Lewis Brisbois Bisgaard & Smith

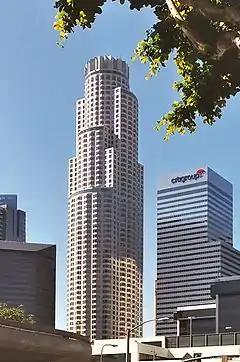
Lewis Brisbois' largest office is located at the U.S. Bank Tower in Los Angeles.

Lewis Brisbois has 55 offices in 32 states and Washington, D.C., including: